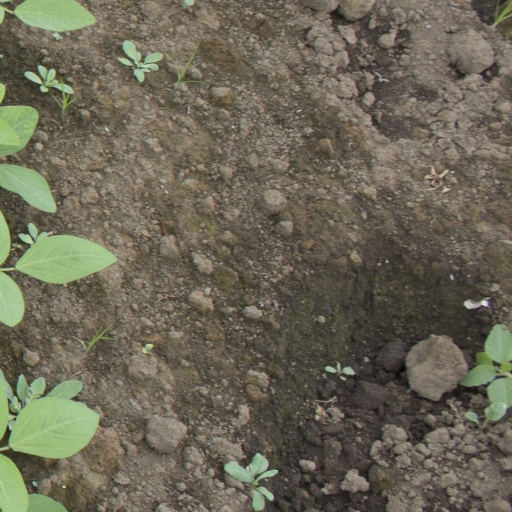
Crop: soybean